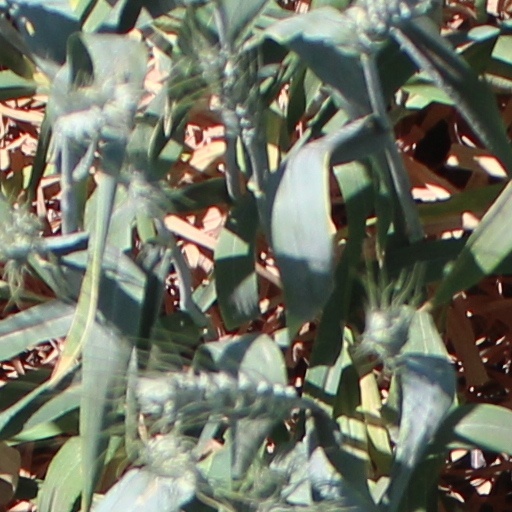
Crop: wheat